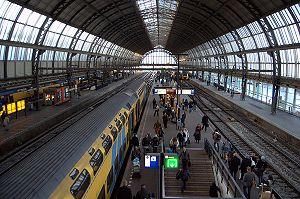
La gare centrale d'Amsterdam, ou Amsterdam-Central, est la principale gare de la ville d'Amsterdam, capitale des Pays-Bas.